New Girl

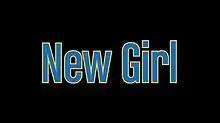
Title card variant from Seasons 5–7

New Girl is an American television sitcom created by Elizabeth Meriwether and produced by 20th Century Fox Television for Fox that aired from September 20, 2011, to May 15, 2018. The series revolves around quirky teacher, Jessica Day (Zooey Deschanel), after she moves into a Los Angeles loft with three men, Nick Miller (Jake Johnson), Schmidt (Max Greenfield), and Winston Bishop (Lamorne Morris). Former roommate Coach (Damon Wayans Jr.) and Jess's best friend Cece Parekh (Hannah Simone) later join the characters. The show combines comedy and drama elements as the characters, who are in their late 20s and early 30s, deal with relationship issues and career choices. "New Girl" is a joint production between Elizabeth Meriwether Pictures and 20th Century Fox Television and is syndicated by 20th Television.